2024 NBA Finals

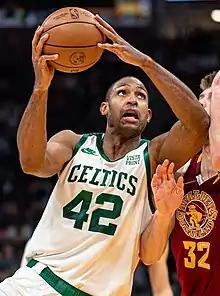
Among the many Celtics who won their first NBA championship is Al Horford, who had previously played 186 playoff games without one.

Jrue Holiday led the Celtics with 26 points and 11 rebounds as Boston hung on for a 105–98 win to take a 2–0 lead in the series. Jaylen Brown and Derrick White scored 21 and 18 points, respectively, with three steals each, while Jayson Tatum had 18 points, nine rebounds and 12 assists. Luka Dončić, who was listed as questionable prior to the game, notched 32 points, 11 rebounds and 11 assists, becoming the first Maverick to record a triple-double in the Finals and one of four NBA players to record one with 30-plus points in a loss. Kyrie Irving had 16 points and six assists, but his poor shooting was underscored by his three-point drought, as he was still yet to make one in the series.